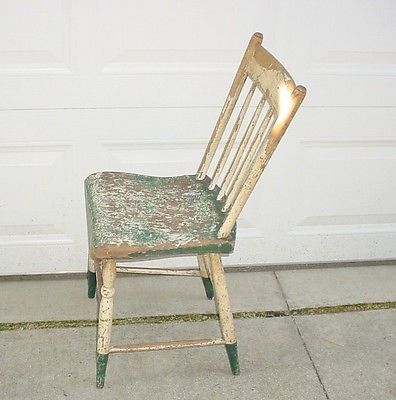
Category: chair